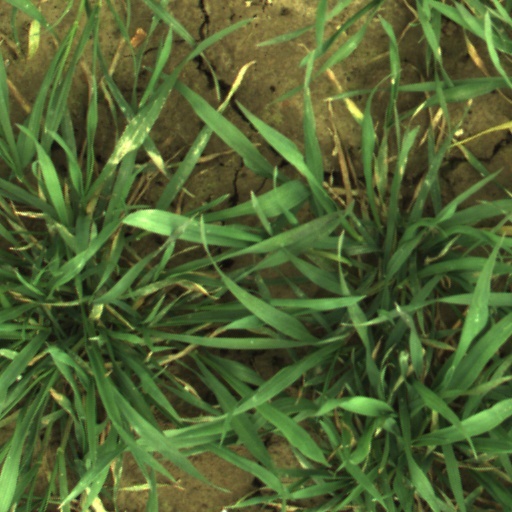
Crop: wheat